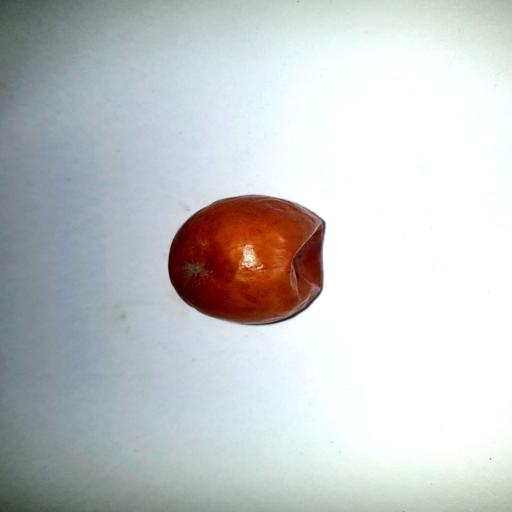
Label: bruised